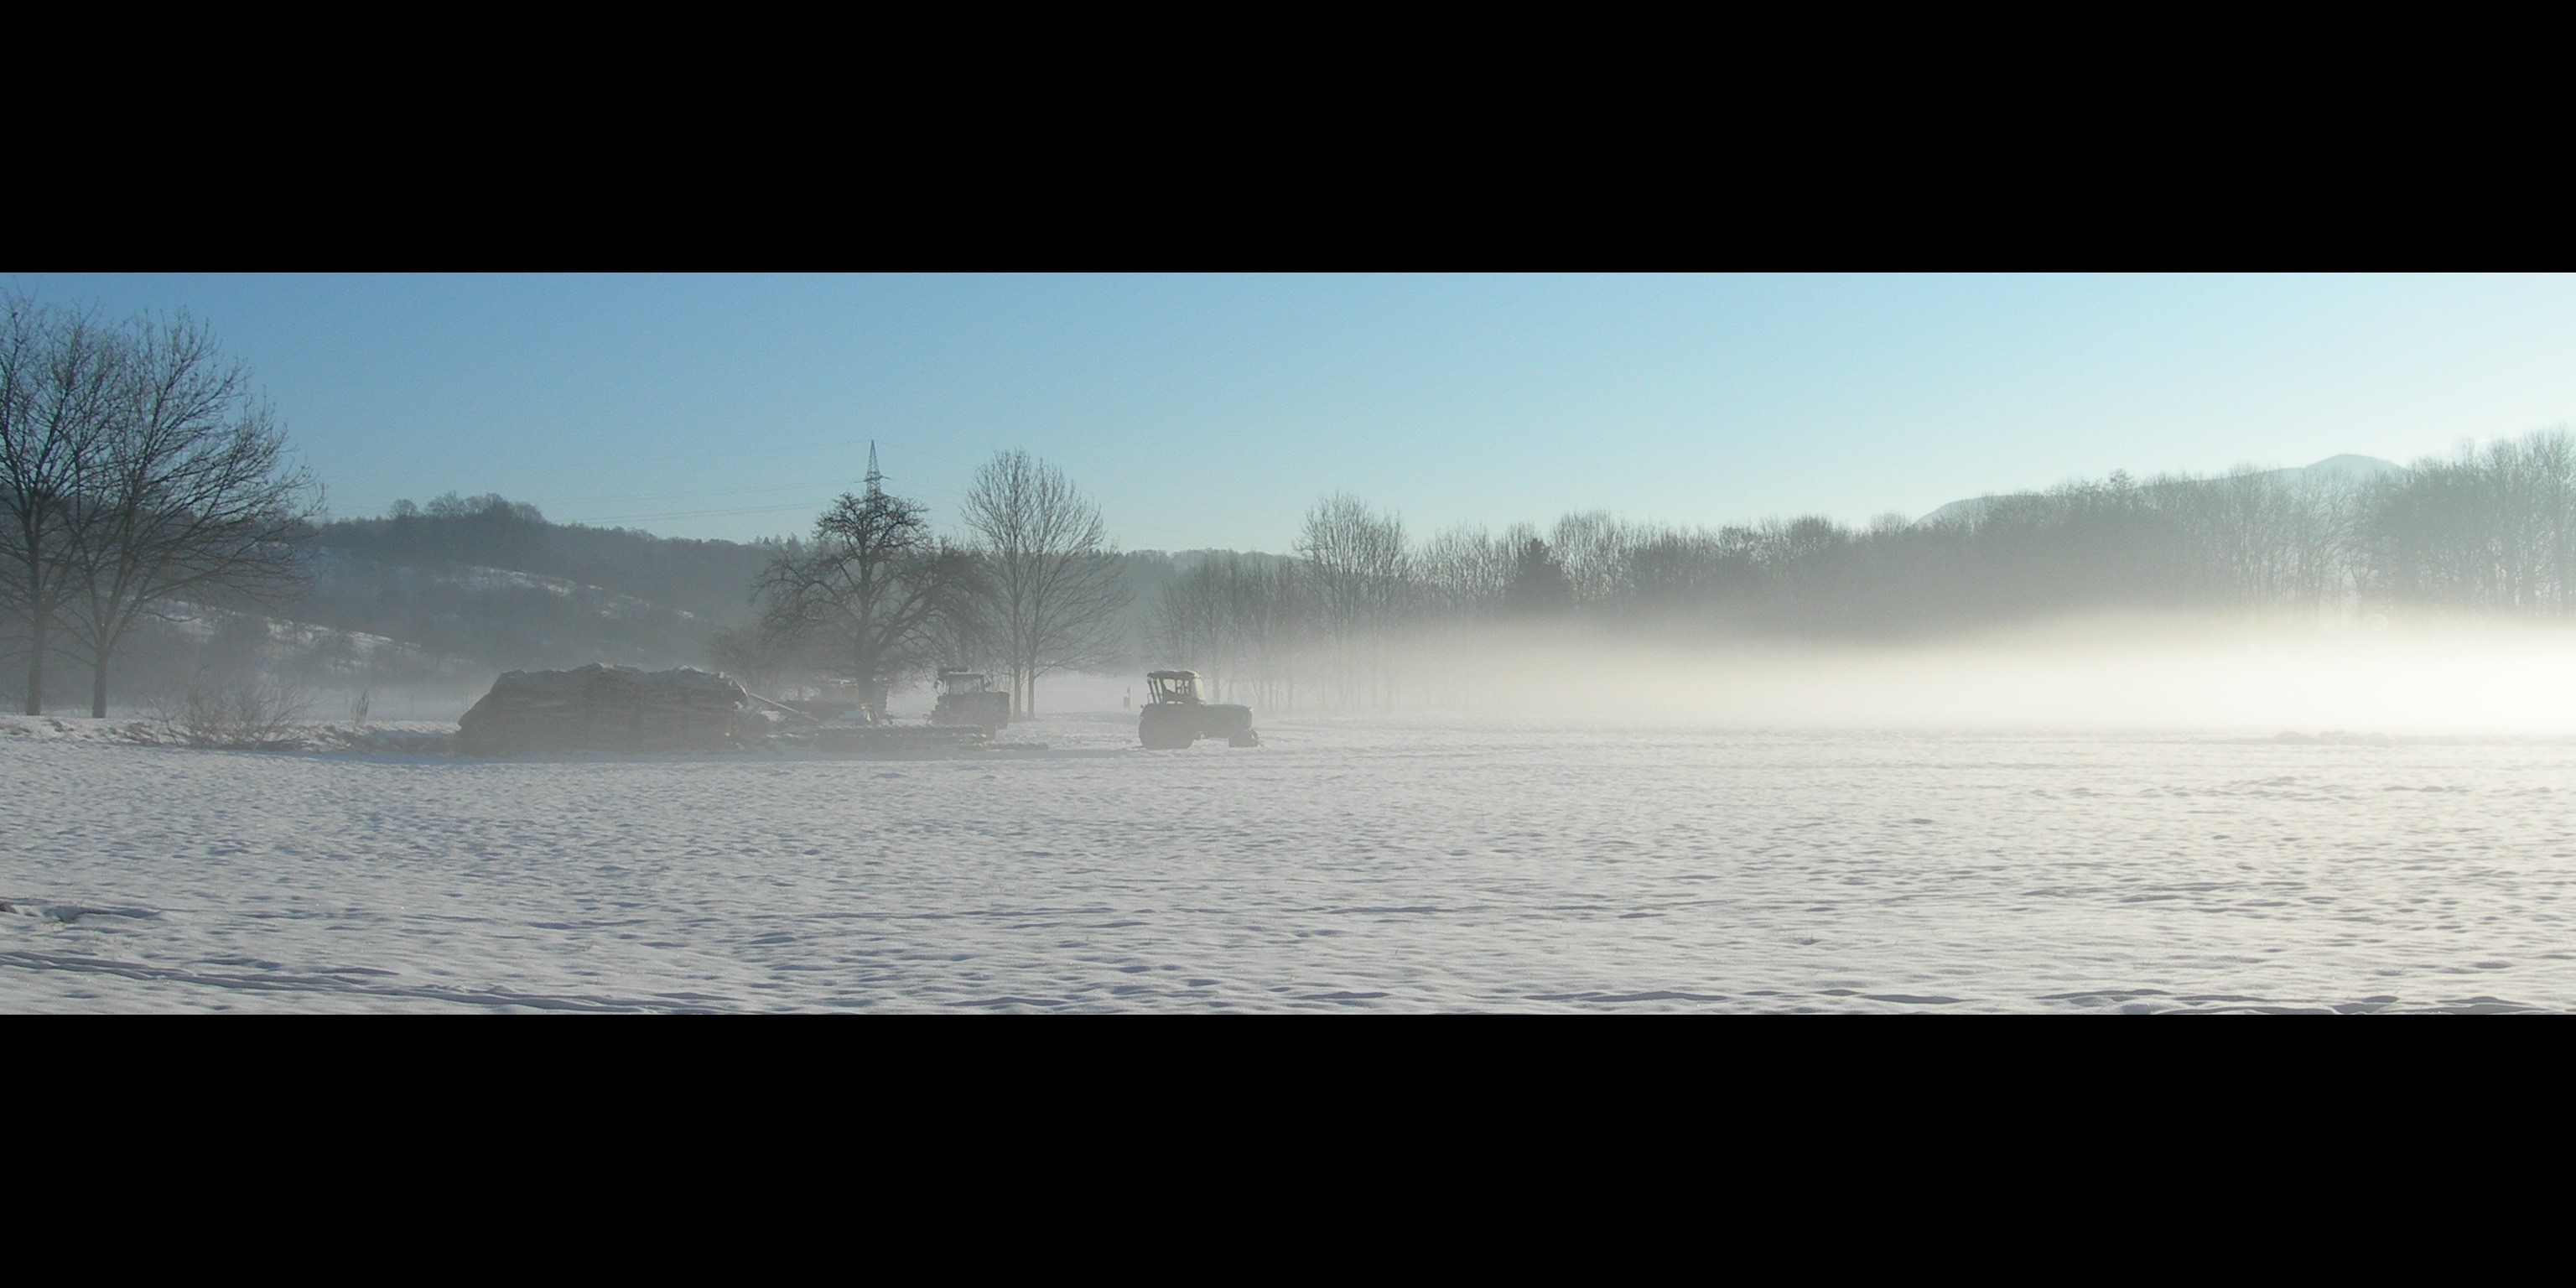
landscape, nature, snow, winter, wood, fog, tractor, vehicle, weather, tractors, holzstapel, atmospheric phenomenon